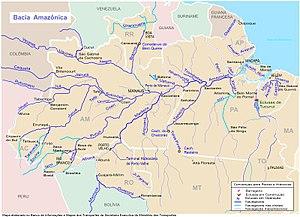
Le bassin amazonien est la région de l'Amérique du Sud traversée par le fleuve Amazone et ses affluents.
La fièvre du caoutchouc est un épisode important de l’histoire économique et sociale des pays ayant des territoires amazoniens, comme le Brésil, la Bolivie, le Pérou, la Colombie et l’Équateur. Cette fièvre, liée à l’extraction et la commercialisation du caoutchouc, eut comme épicentre la région amazonienne, perturbant le processus colonisateur, attirant les richesses et provoquant des transformations culturelles et sociales, en plus de donner une grande impulsion à des villes amazoniennes telles Iquitos au Pérou, Belém do Pará au Brésil et en particulier à la ville brésilienne de Manaus, qui est encore de nos jours la principale ville amazonienne et la capitale de l’État d’Amazonas. La fièvre du caoutchouc connut son apogée entre 1879 et 1912, suivie longtemps après d’une résurrection dans les années 1942-1945.